Caithness

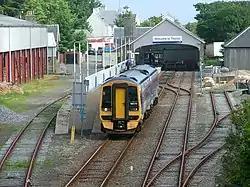
Thurso train station, the northernmost station in the UK

Further local government reforms in 1996 under the Local Government etc. (Scotland) Act 1994 saw the regions and districts created in 1975 abolished and replaced with single-tier council areas. The former Highland region became one of the new council areas. The boundaries of the historic county are still used for some limited official purposes connected with land registration, being a registration county. The pre-1996 district (being the same area as the pre-1975 county) is also used as a lieutenancy area, served by the Lord Lieutenant of Caithness.